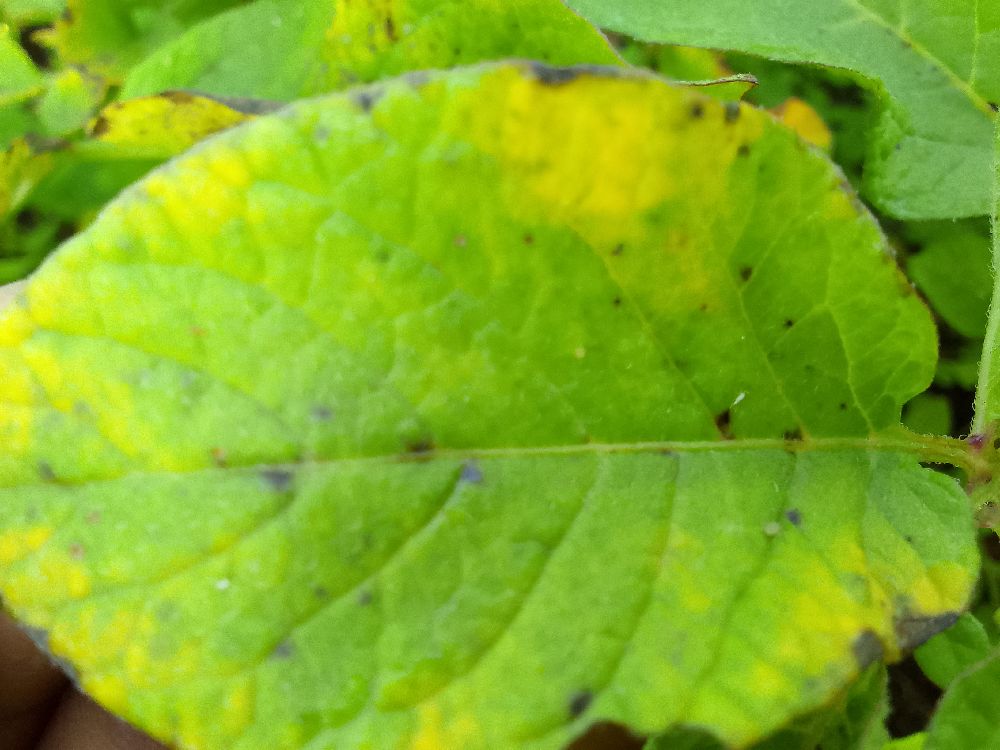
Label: Early blight